Henri Poincaré

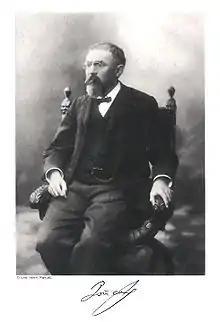
Photographic portrait of H. Poincaré by Henri Manuel

Poincaré's work habits have been compared to a bee flying from flower to flower. Poincaré was interested in the way his mind worked; he studied his habits and gave a talk about his observations in 1908 at the Institute of General Psychology in Paris. He linked his way of thinking to how he made several discoveries.